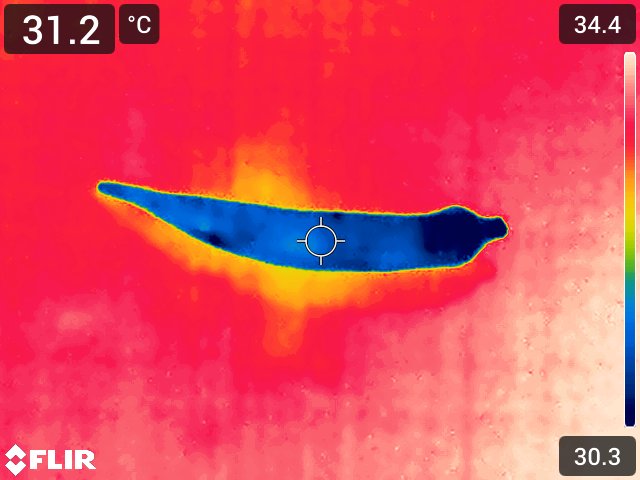
Maturity: adequate_matured